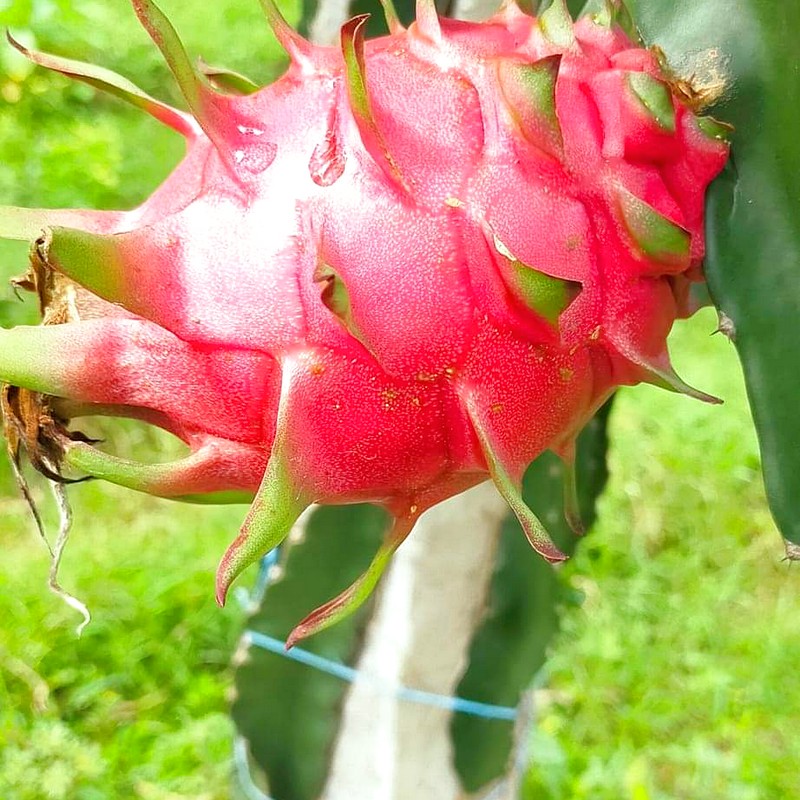
Label: Fresh Dragon Fruit